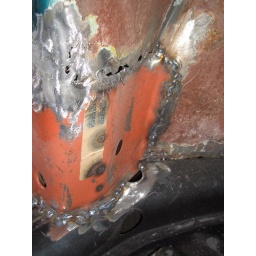
Welding in a heater channel, floor pan, and door pillar